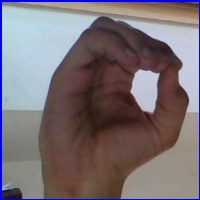
Letra: O